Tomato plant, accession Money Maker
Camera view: tilt-top (135 deg); turntable rotation: 300 degrees
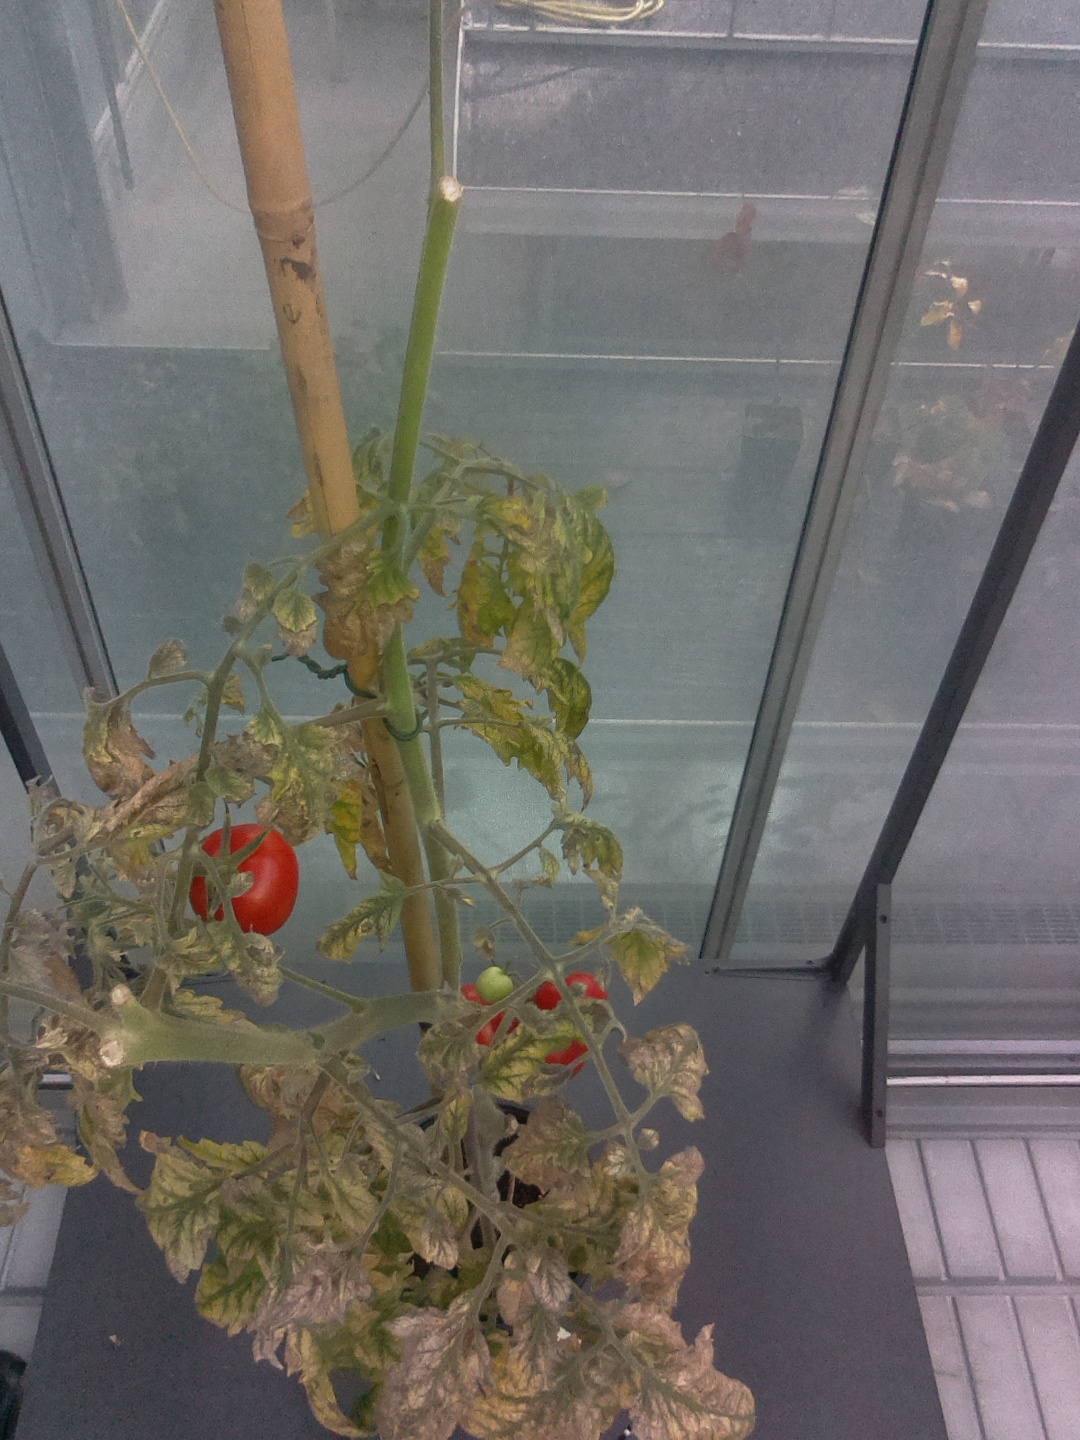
BBCH growth stage 86: 60%-70% of fruits show typical fully ripe color